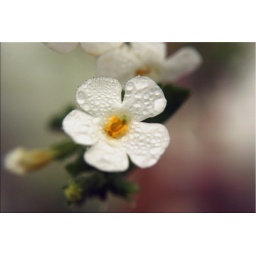
tiny white flower in the rain